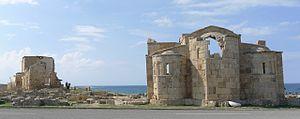
Philon fut évêque de la cité de Carpasia, sur l'île de Chypre, à la fin du IVᵉ siècle. C'est un saint fêté par l'Église grecque le 24 janvier.